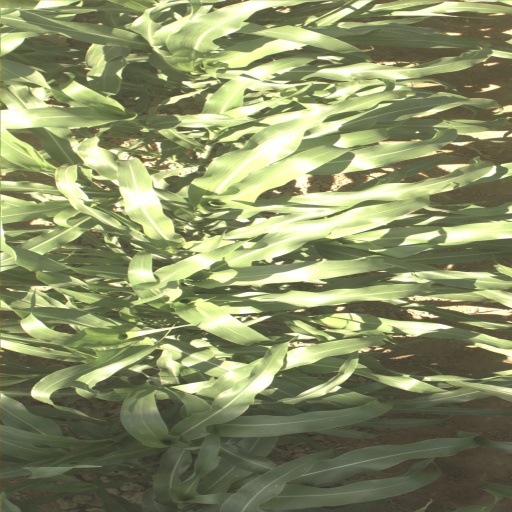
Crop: sorghum